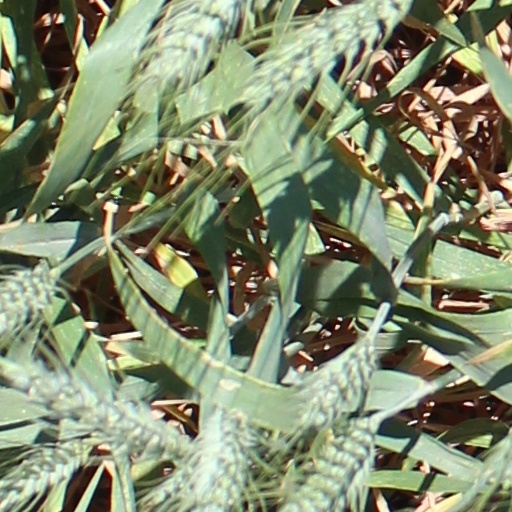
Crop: wheat